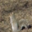
Label: squirrel